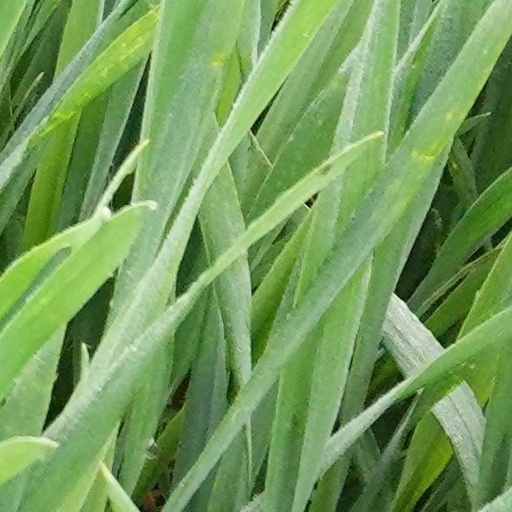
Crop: wheat